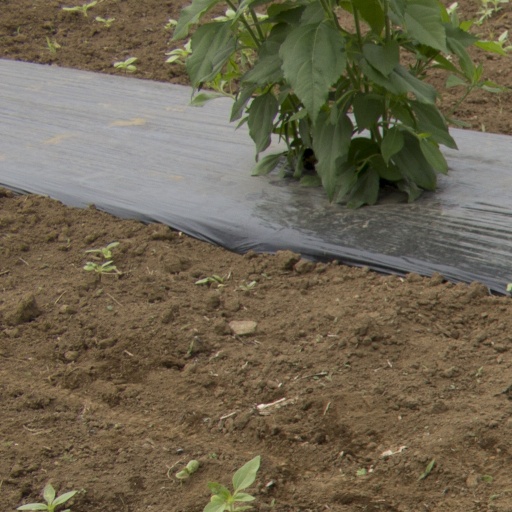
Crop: Jerusalem artichoke